Forks, Washington

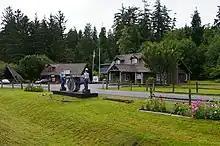
Forks Timber Museum

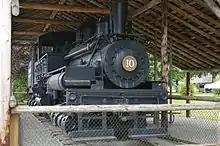
Forks Shay Engine

In 2003, an executive on the economic development council noted that 'Forks is going through a transition from a logging community to a tourist community'.